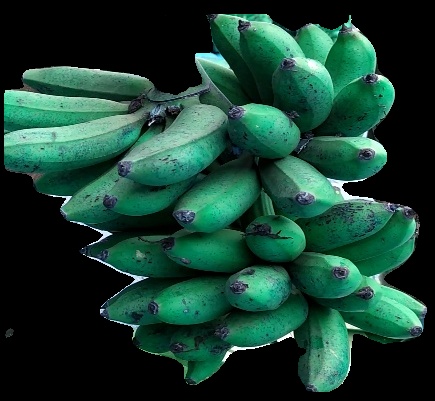
Variety: rasbale
Grade: grade3